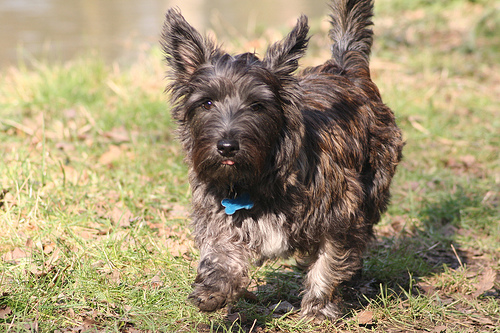
Animal: dog
Breed: scottish_terrier